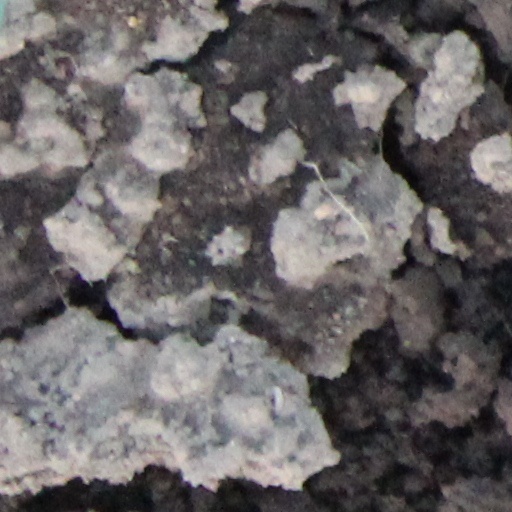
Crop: wheat